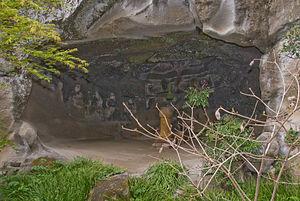
Le Fugenzan Meigetsu-in est un temple Rinzai du Bouddhisme Zen de l'école Kenchō-ji situé à Yamanouchi, préfecture de Kanagawa au Japon. Réputé pour ses hortensias, il est aussi connu comme le « temple des hydrangeas ». L'objet principal de culte est la déesse Shō Kannon.